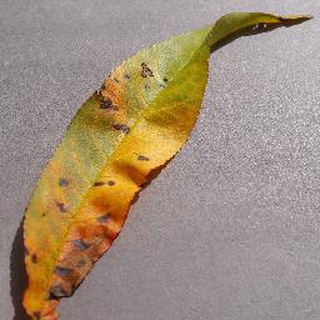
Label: peach_bacterial_spot